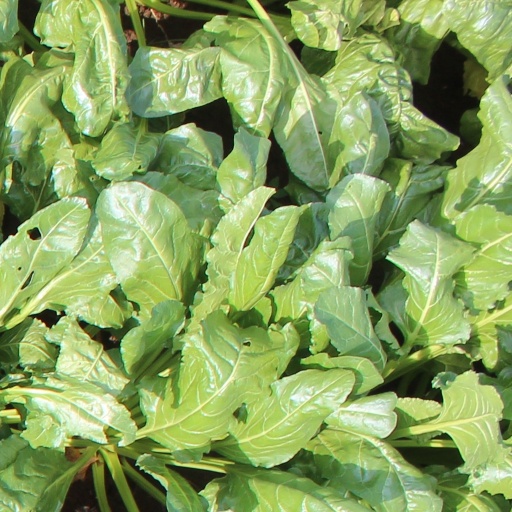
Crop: sugar beet